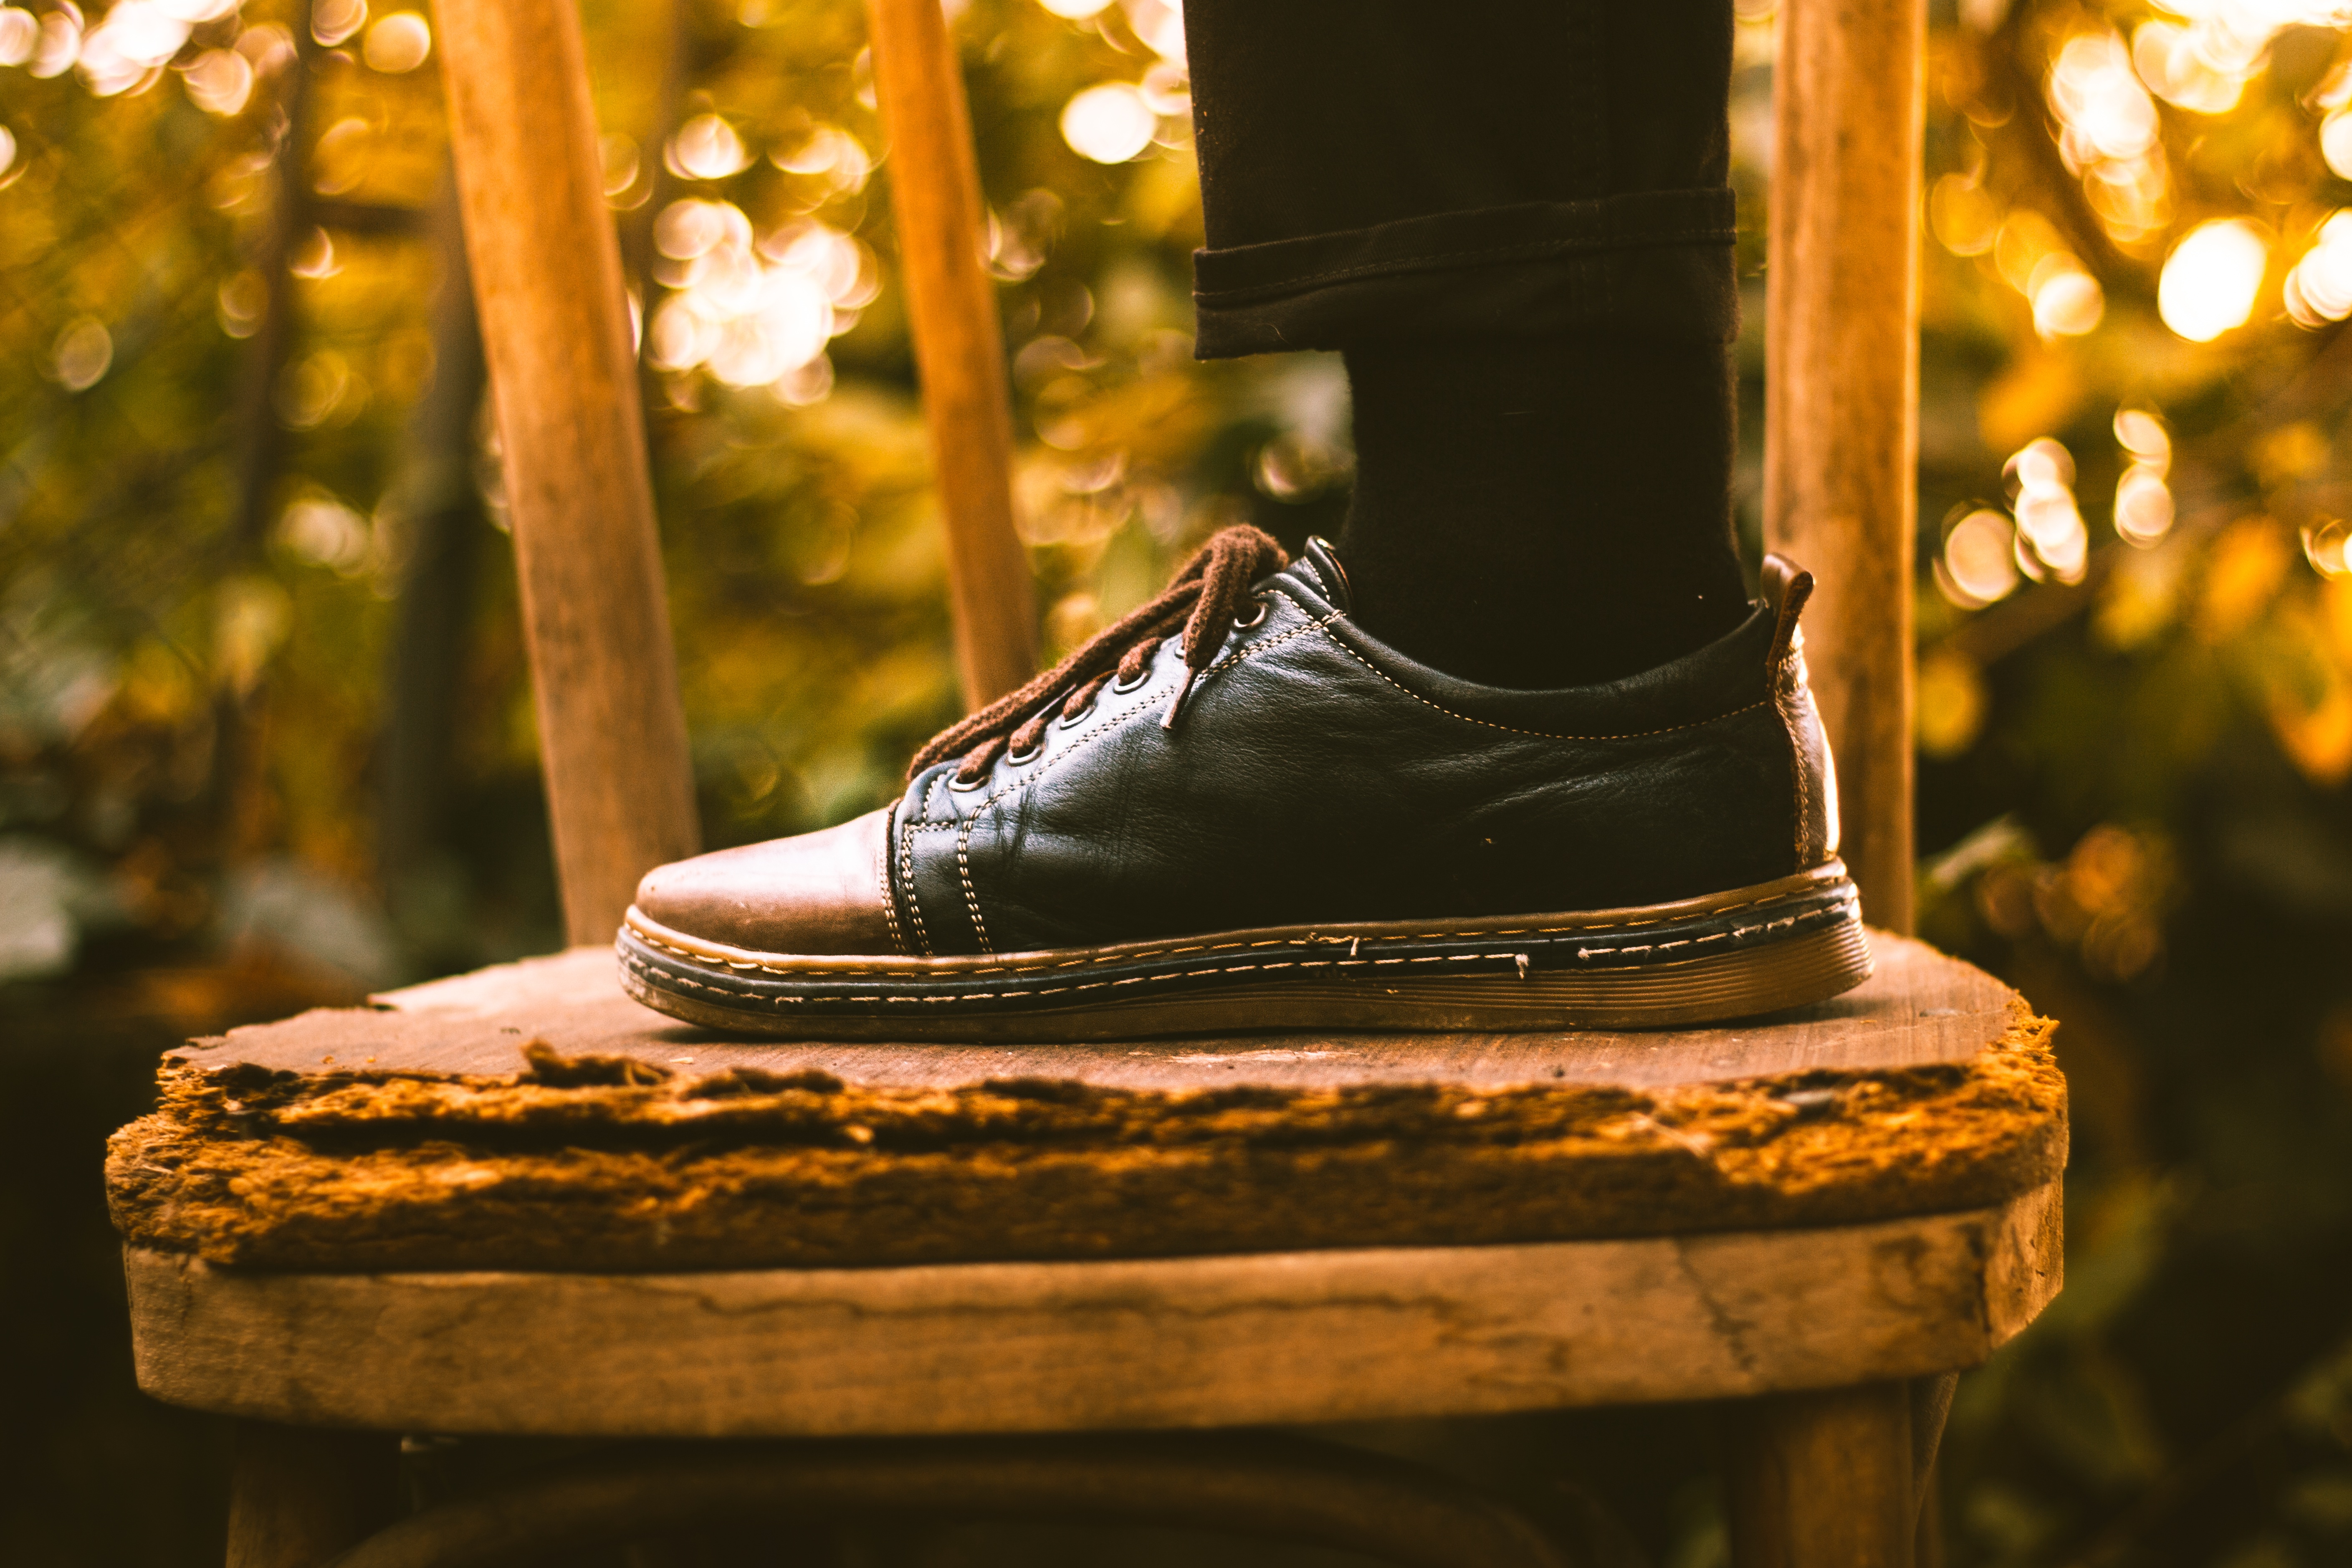
shoe, light, wood, leather, night, chair, leg, spring, green, color, autumn, yellow, loafer, season, footwear